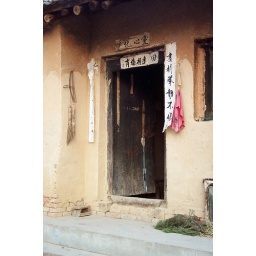
Door of house by temple on mountain near Baoji - closeup